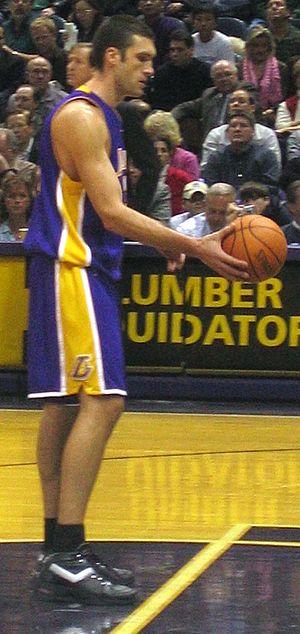
Chris Mihm est un joueur américain de basket-ball qui porte le maillot des Memphis Grizzlies dans la National Basketball Association.